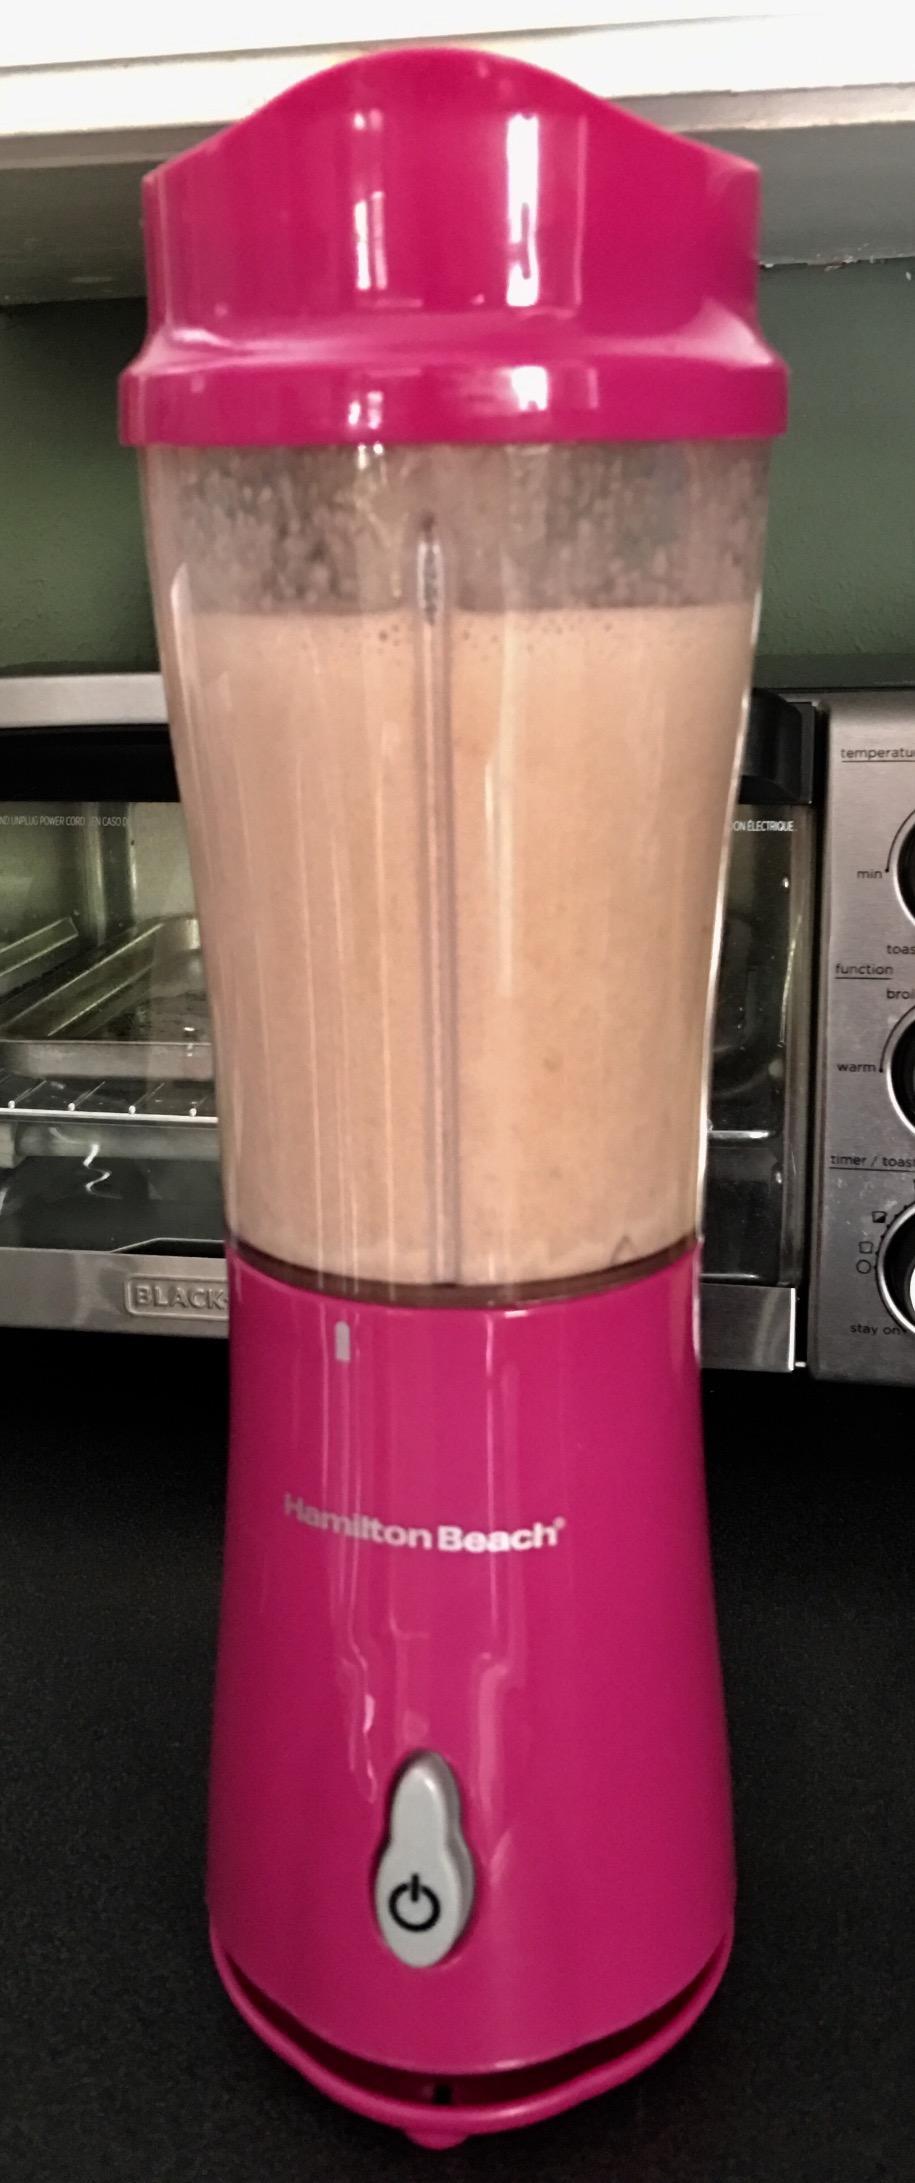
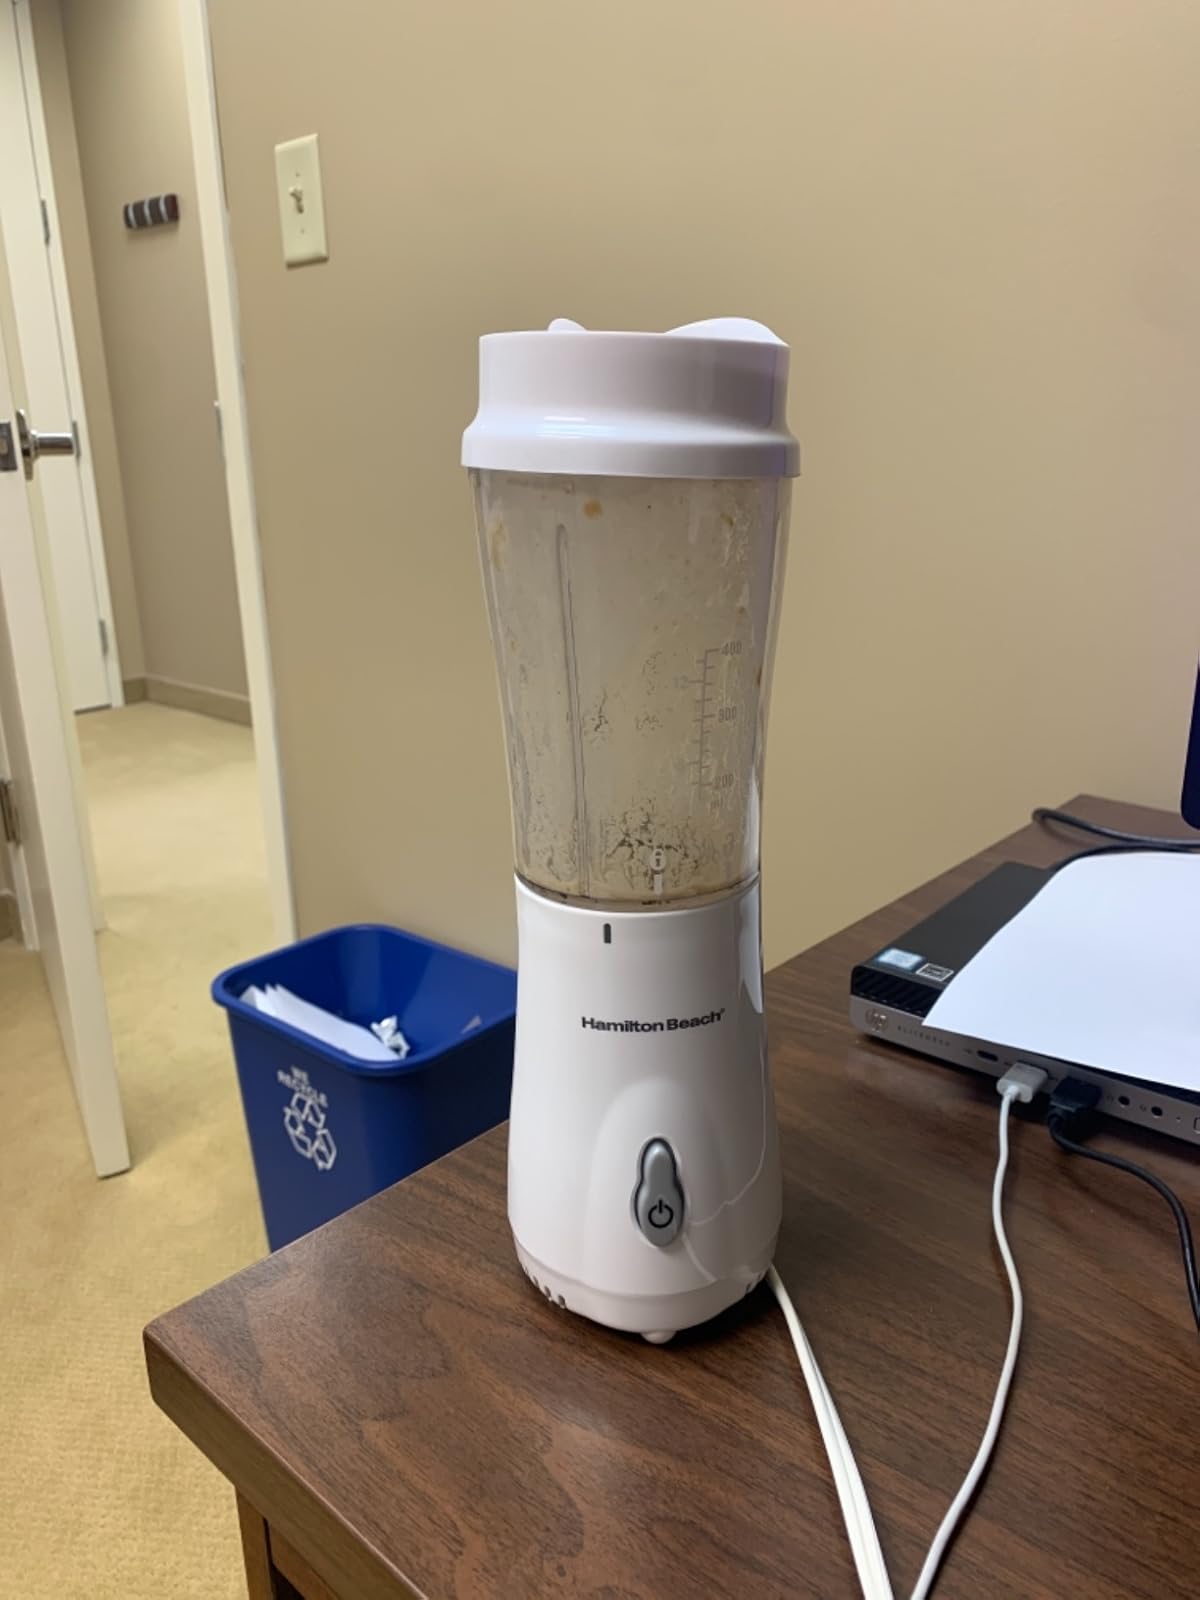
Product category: items_blender
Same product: no